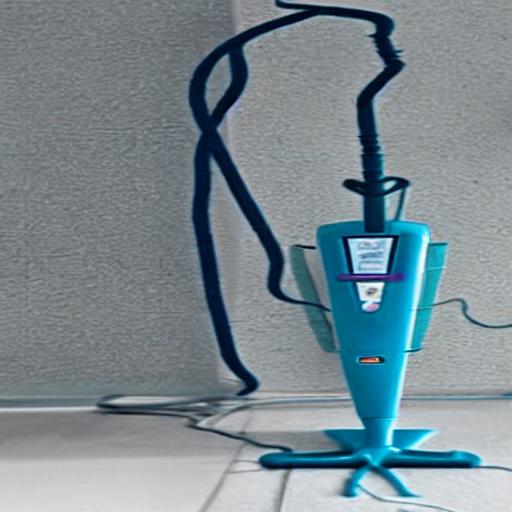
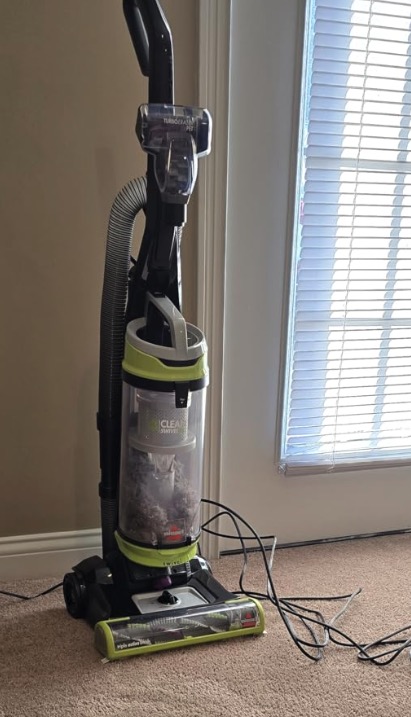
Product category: items_vacuum
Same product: no